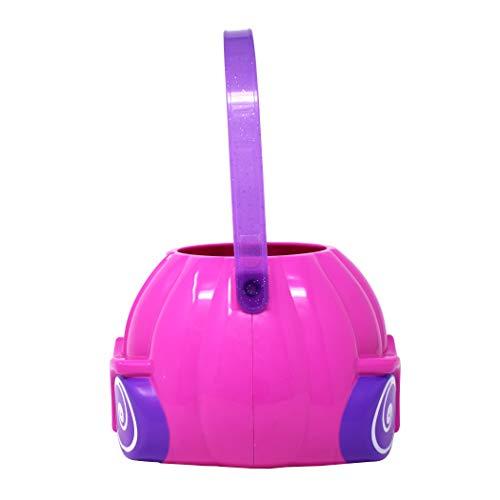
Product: Disney Princess! – Character Bucket – Children’s Candy and Storage Bucket
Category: Toys & Games | Party Supplies | Party Favors
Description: Use to store individually wrapped treats, toys, and accessories.
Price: $12.99
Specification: ProductDimensions:8x8x5.2inches|ItemWeight:12.3ounces|ShippingWeight:12.3ounces(Viewshippingratesandpolicies)|ASIN:B0096MNXKM|Itemmodelnumber:DisneyPrincess|Manufacturerrecommendedage:36months-15years